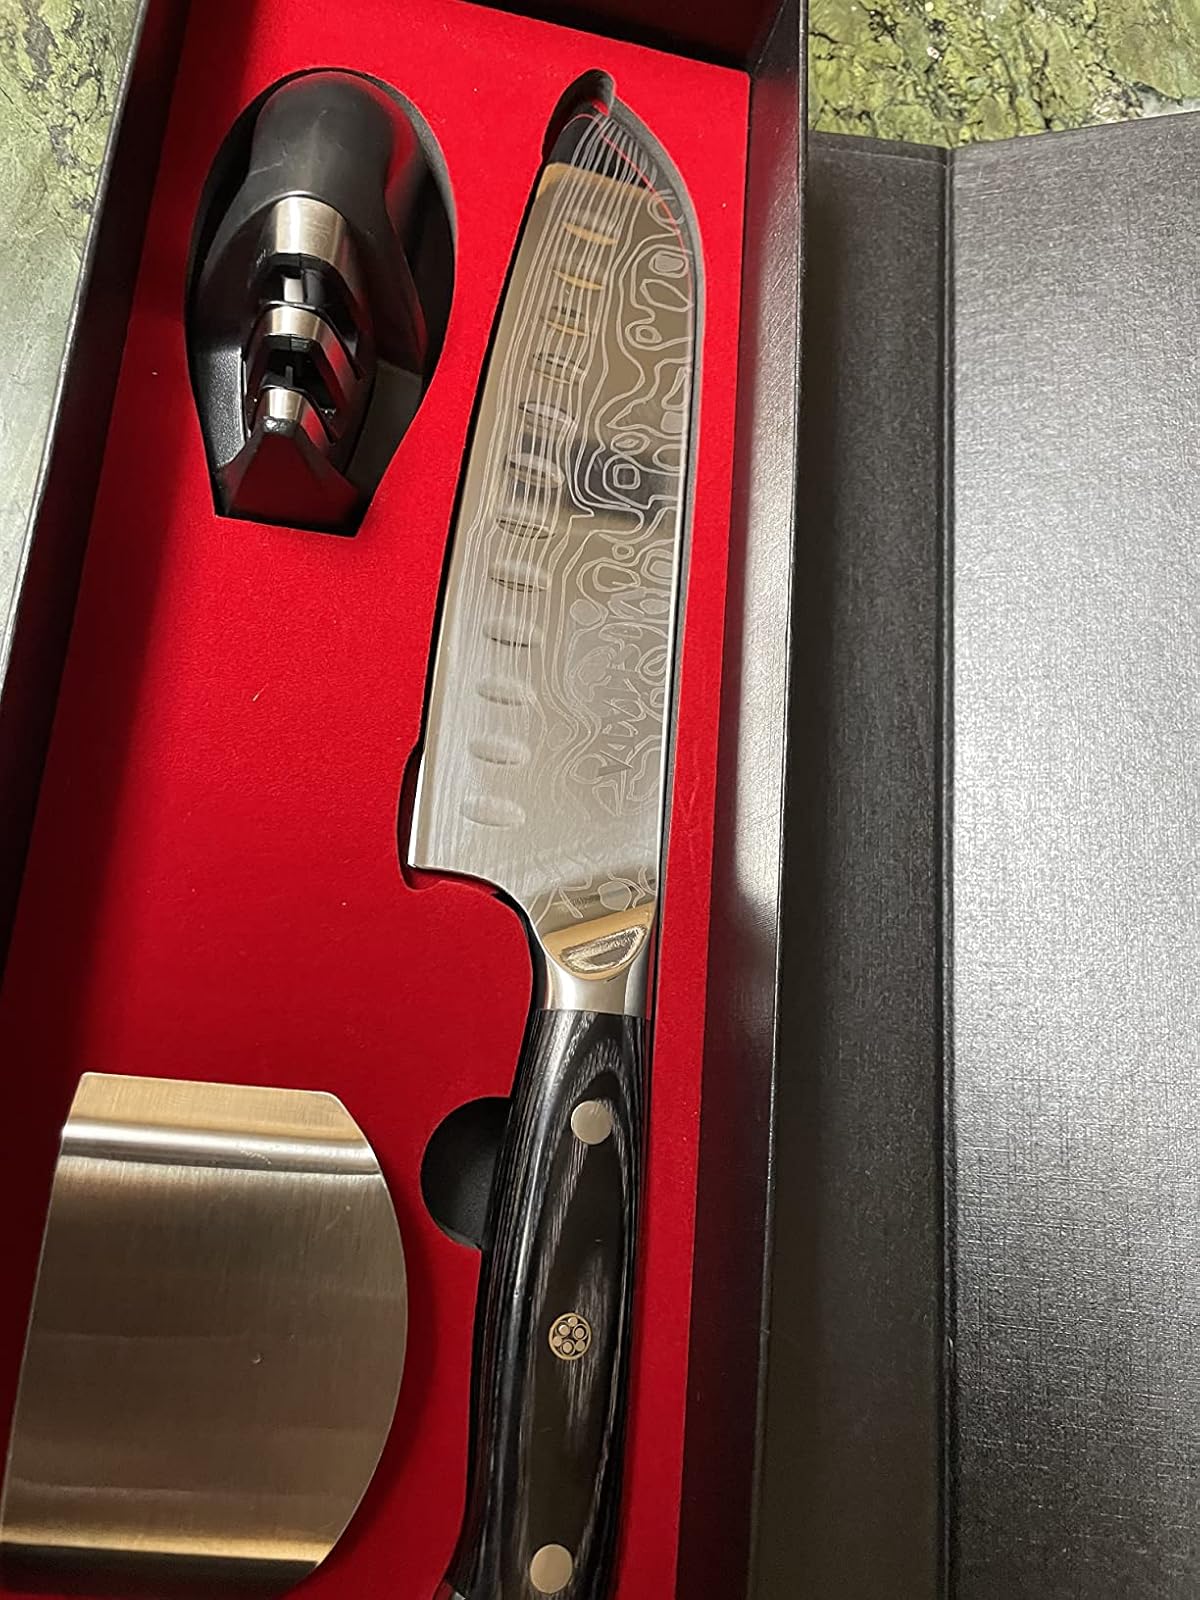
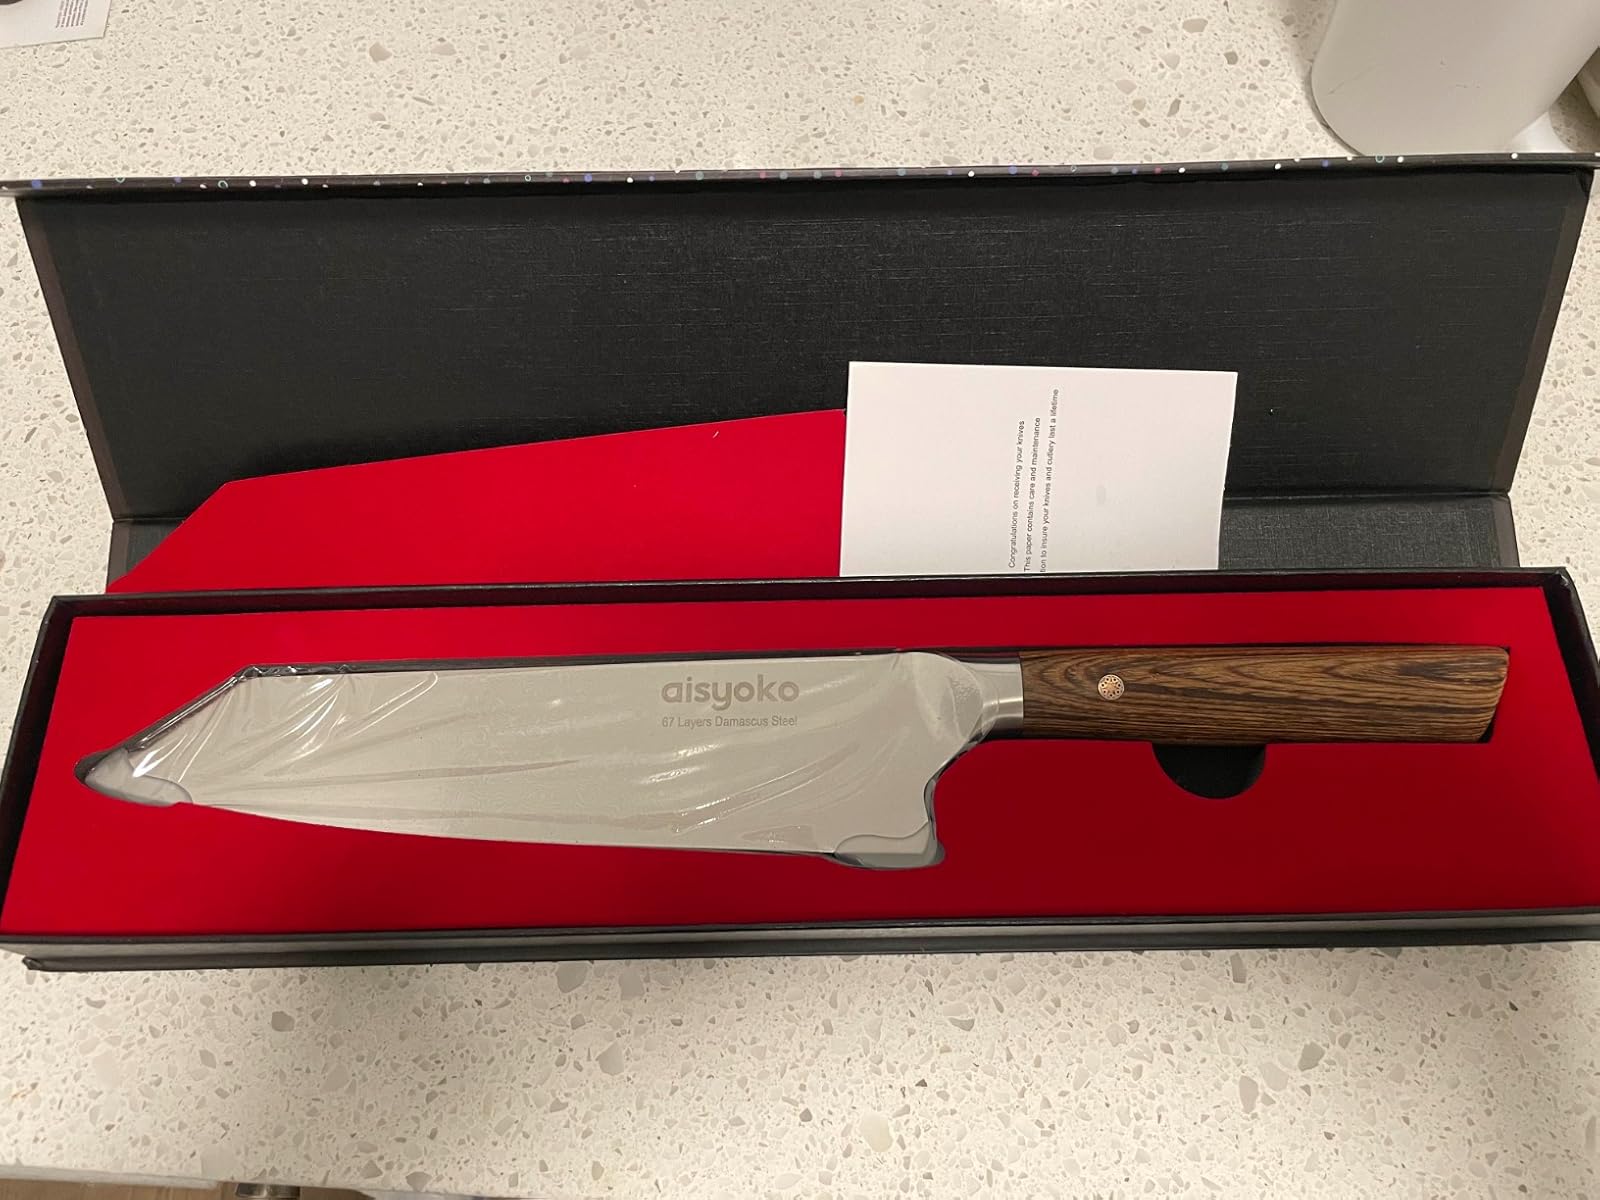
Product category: items_knife
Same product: no